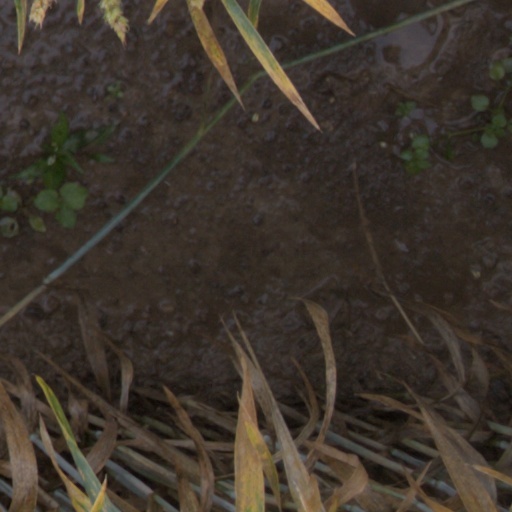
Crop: wheat